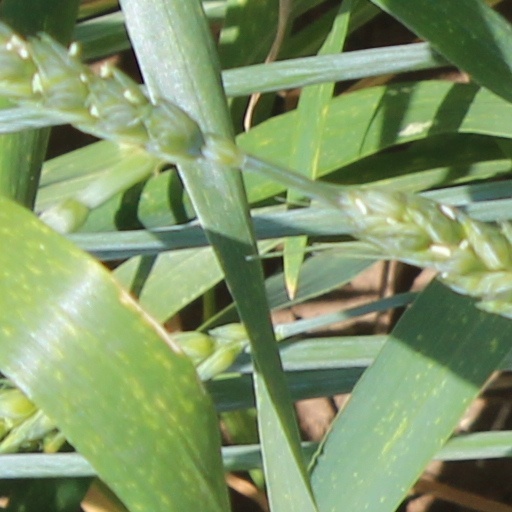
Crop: wheat